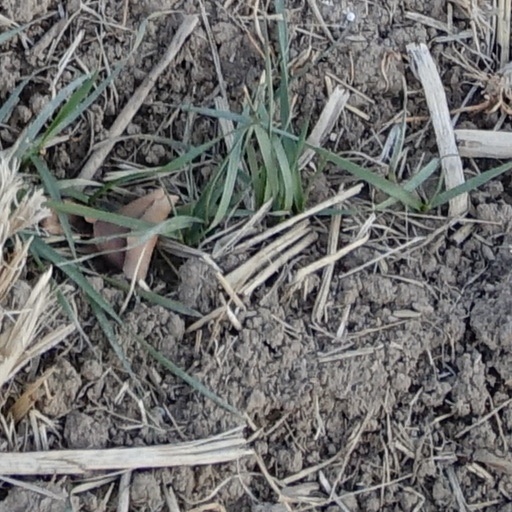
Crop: wheat